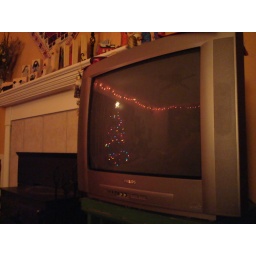
christmas tree reflection in TV